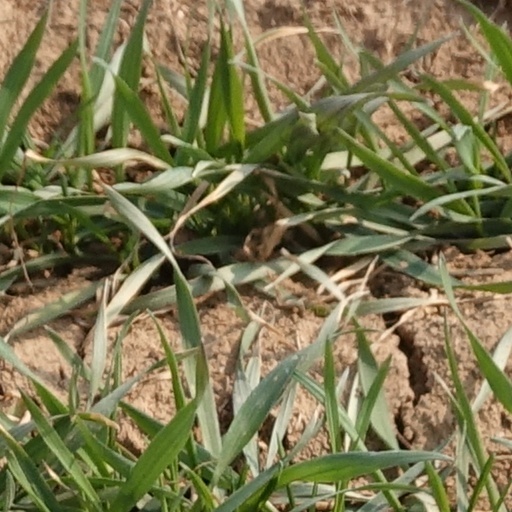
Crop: wheat